Saint Mary's College, Mauritius

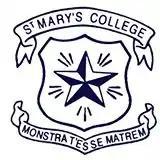
<a href="http%3A//www.dioceseportlouis.org/education/colleges-secondaires/">

The Saint Mary's college is a Catholic, private secondary school for boys in Mauritius based in Rose-Hill. The college is known for diversity of its students enrollment, students who performed well at the CPE exam. Another campus was built lately named Saint Mary's West.